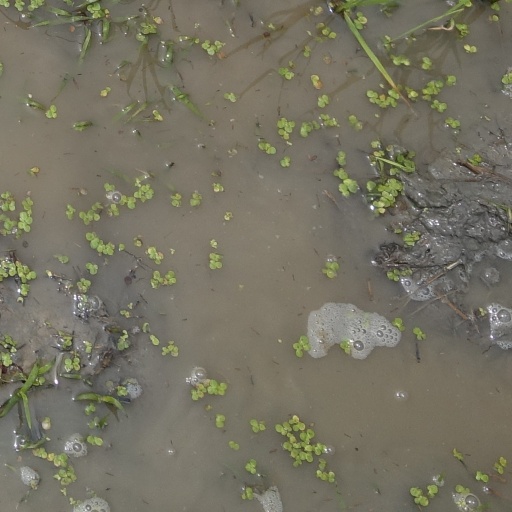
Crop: rice